George Neville (bishop)

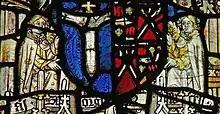
Stained glass window, Holy Trinity Church, Goodramgate, York, showing the personal arms of George Neville, Archbishop of York, with his family arms impaled with the ancient arms of the See of York

George Neville ( 1432 – 8 June 1476) was Archbishop of York from 1465 until 1476 and Chancellor of England from 1460 until 1467 and again from 1470 until 1471.